Addams Family Reunion

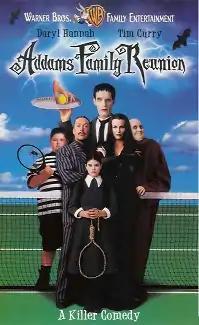
Official VHS cover

Addams Family Reunion is a 1998 American comedy film based on the characters from the cartoon created by cartoonist Charles Addams. Directed by Dave Payne, the film was intended to serve as a pilot for a new proposed television series produced by Saban. The film stars Daryl Hannah and Tim Curry as Morticia and Gomez Addams respectively while Carel Struycken and Christopher Hart's hand are the only ones to reprise their roles from the last two films. The film's plot focused on the eccentric, macabre aristocratic Addams family mistakenly arriving at the wrong family reunion and encountering a man (Ed Begley Jr.) who seeks to commit murder in order to inherit a fortune.